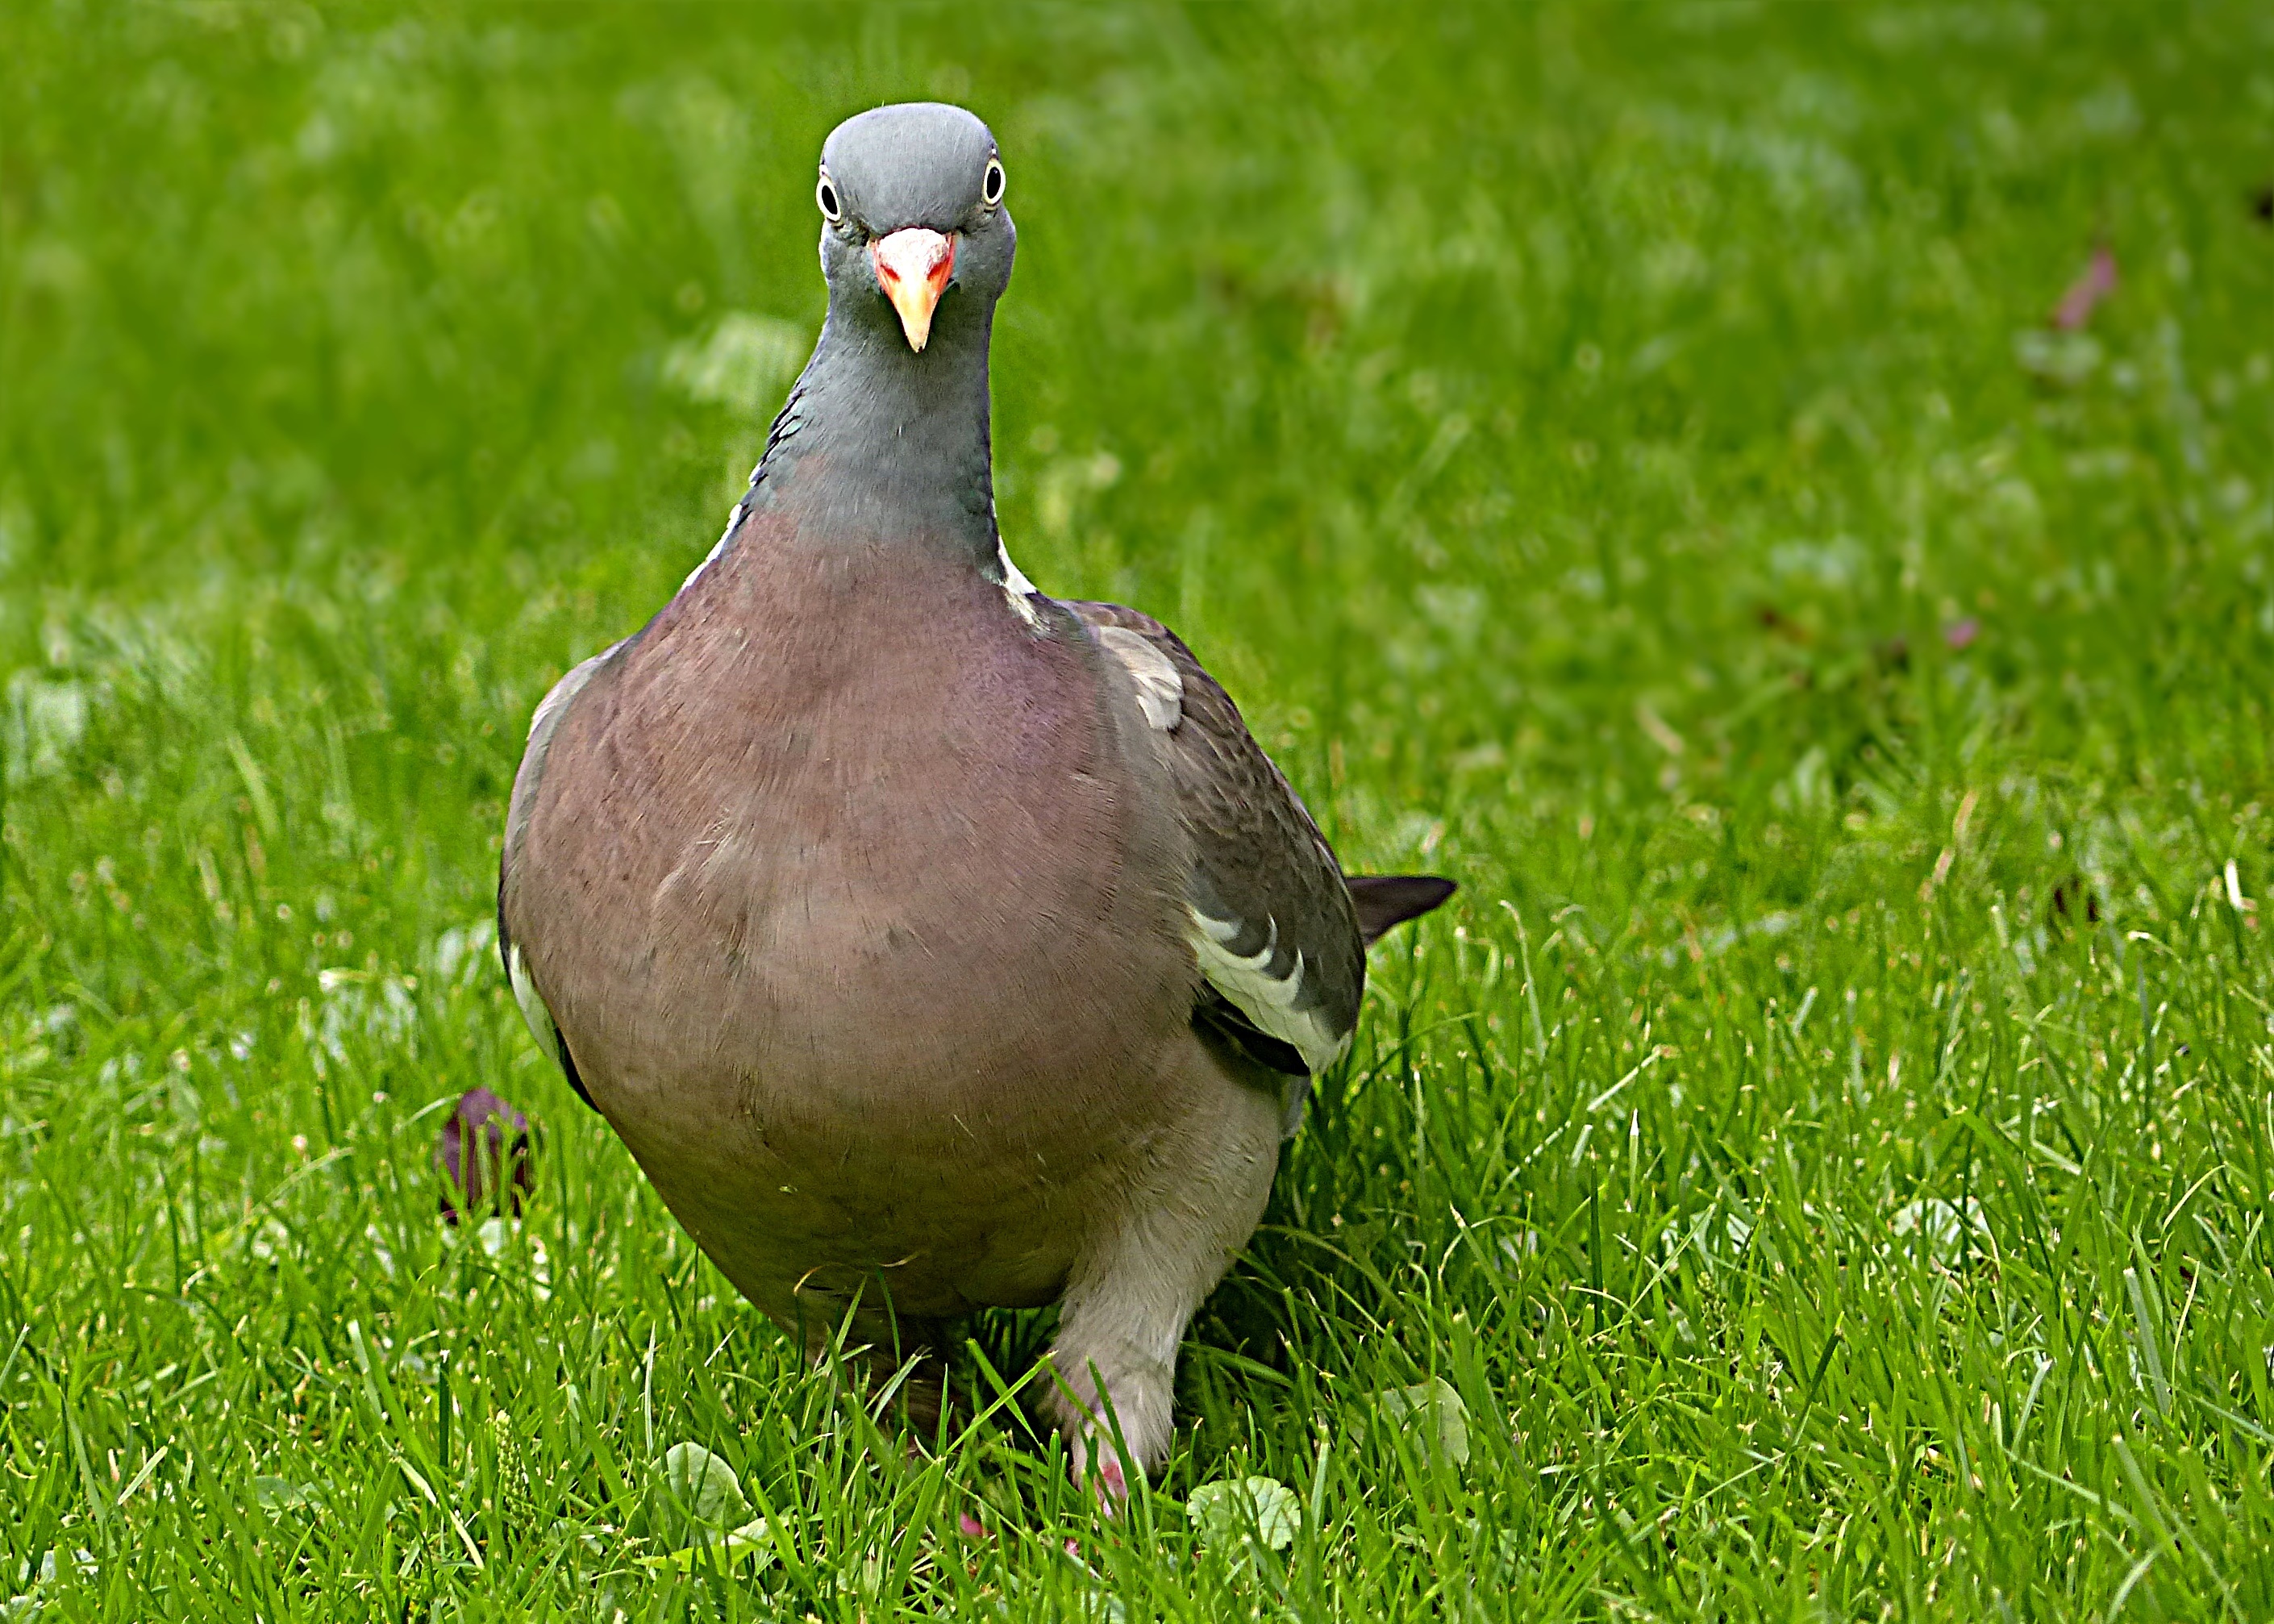
grass, bird, lawn, wildlife, green, beak, garden, fowl, fauna, duck, dove, goose, vertebrate, waterfowl, water bird, foraging, wild pigeon, doves and pigeons, ducks geese and swans, stock dove